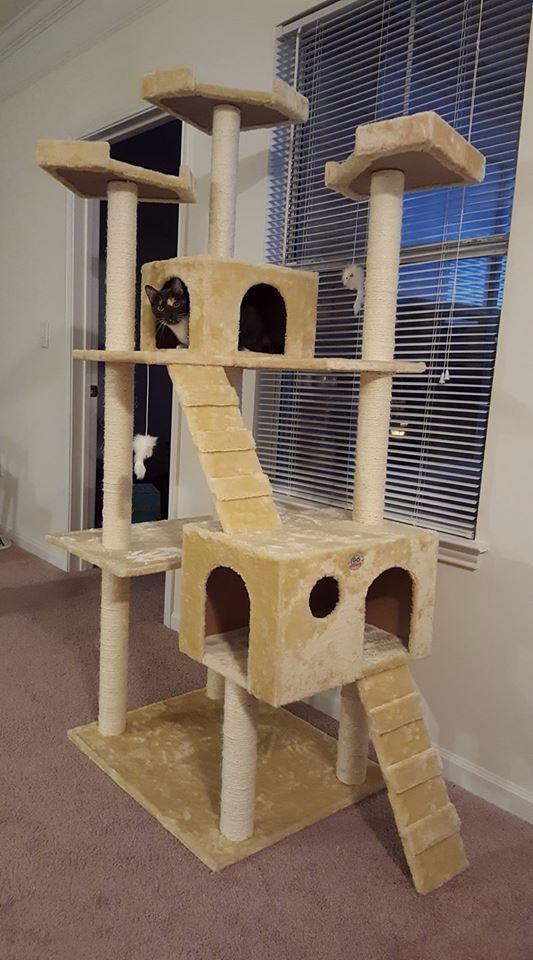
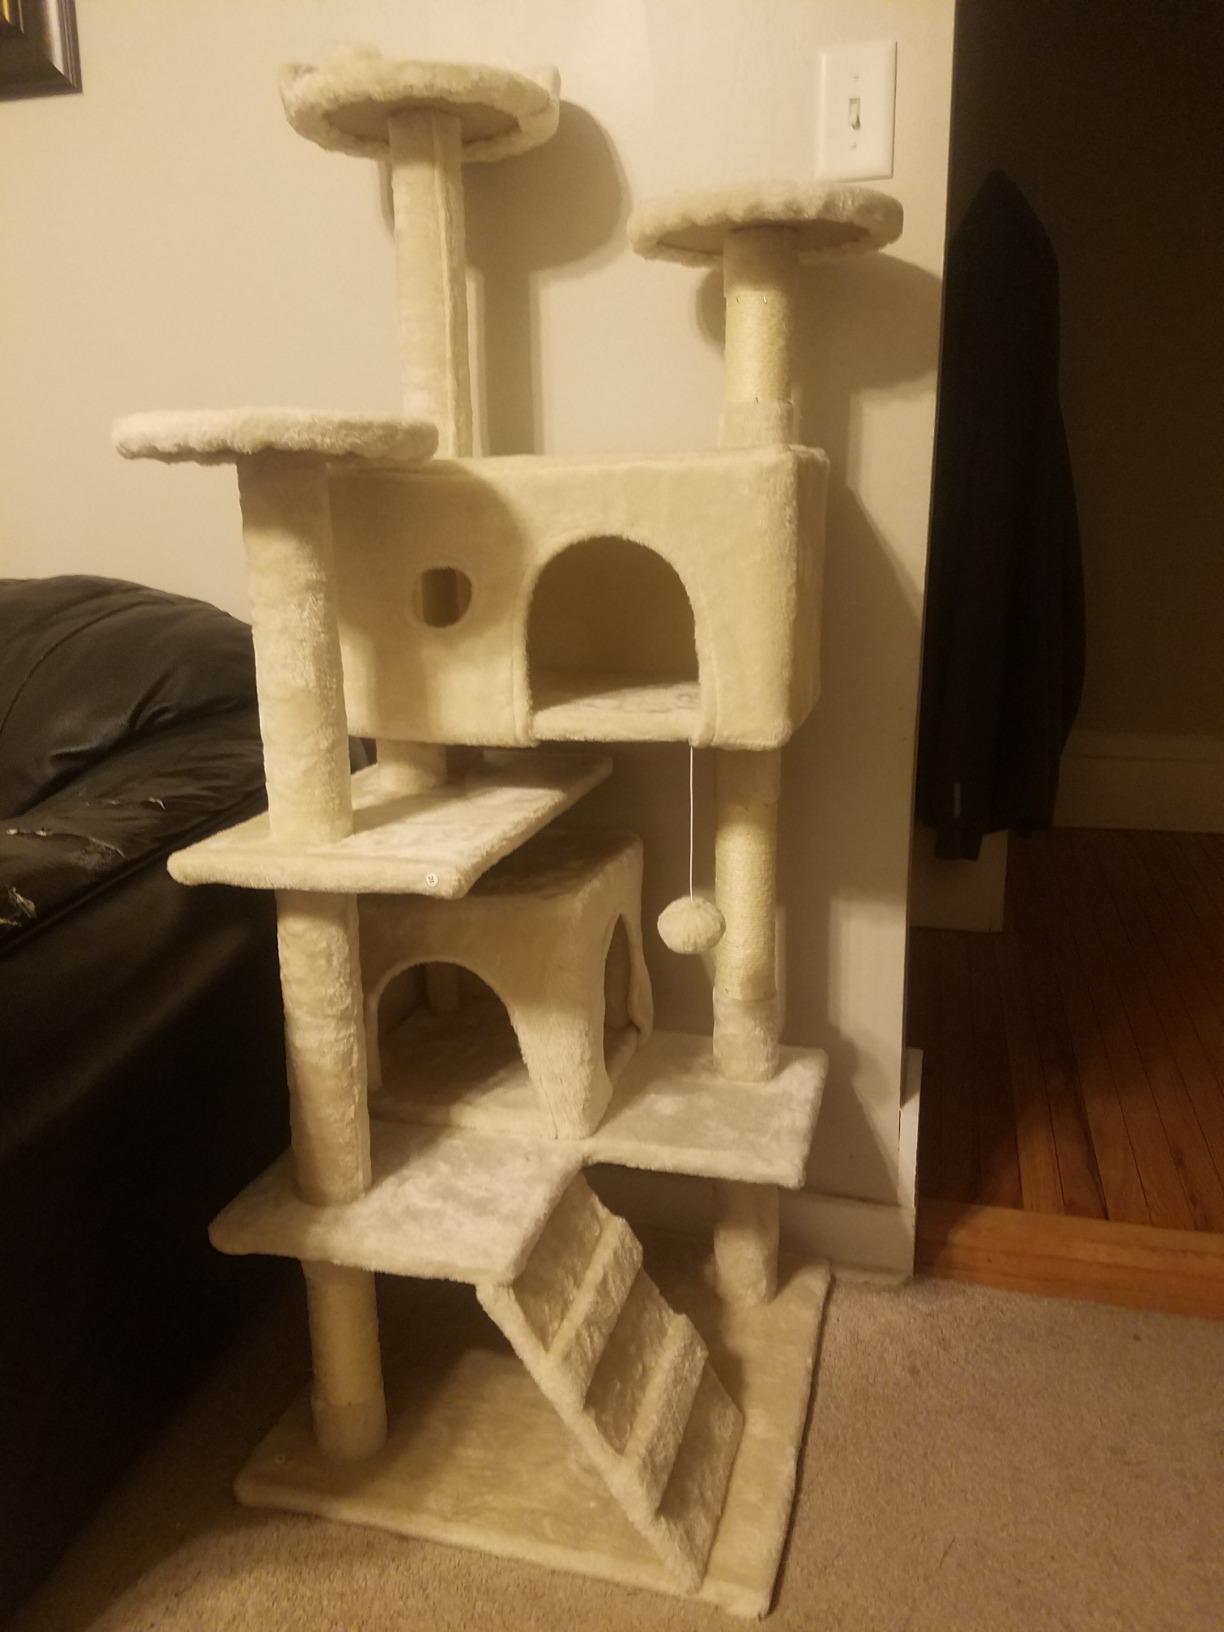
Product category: items_cat tree
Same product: no